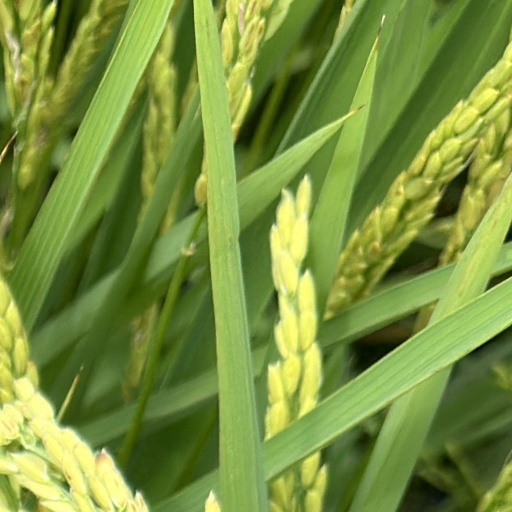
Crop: rice